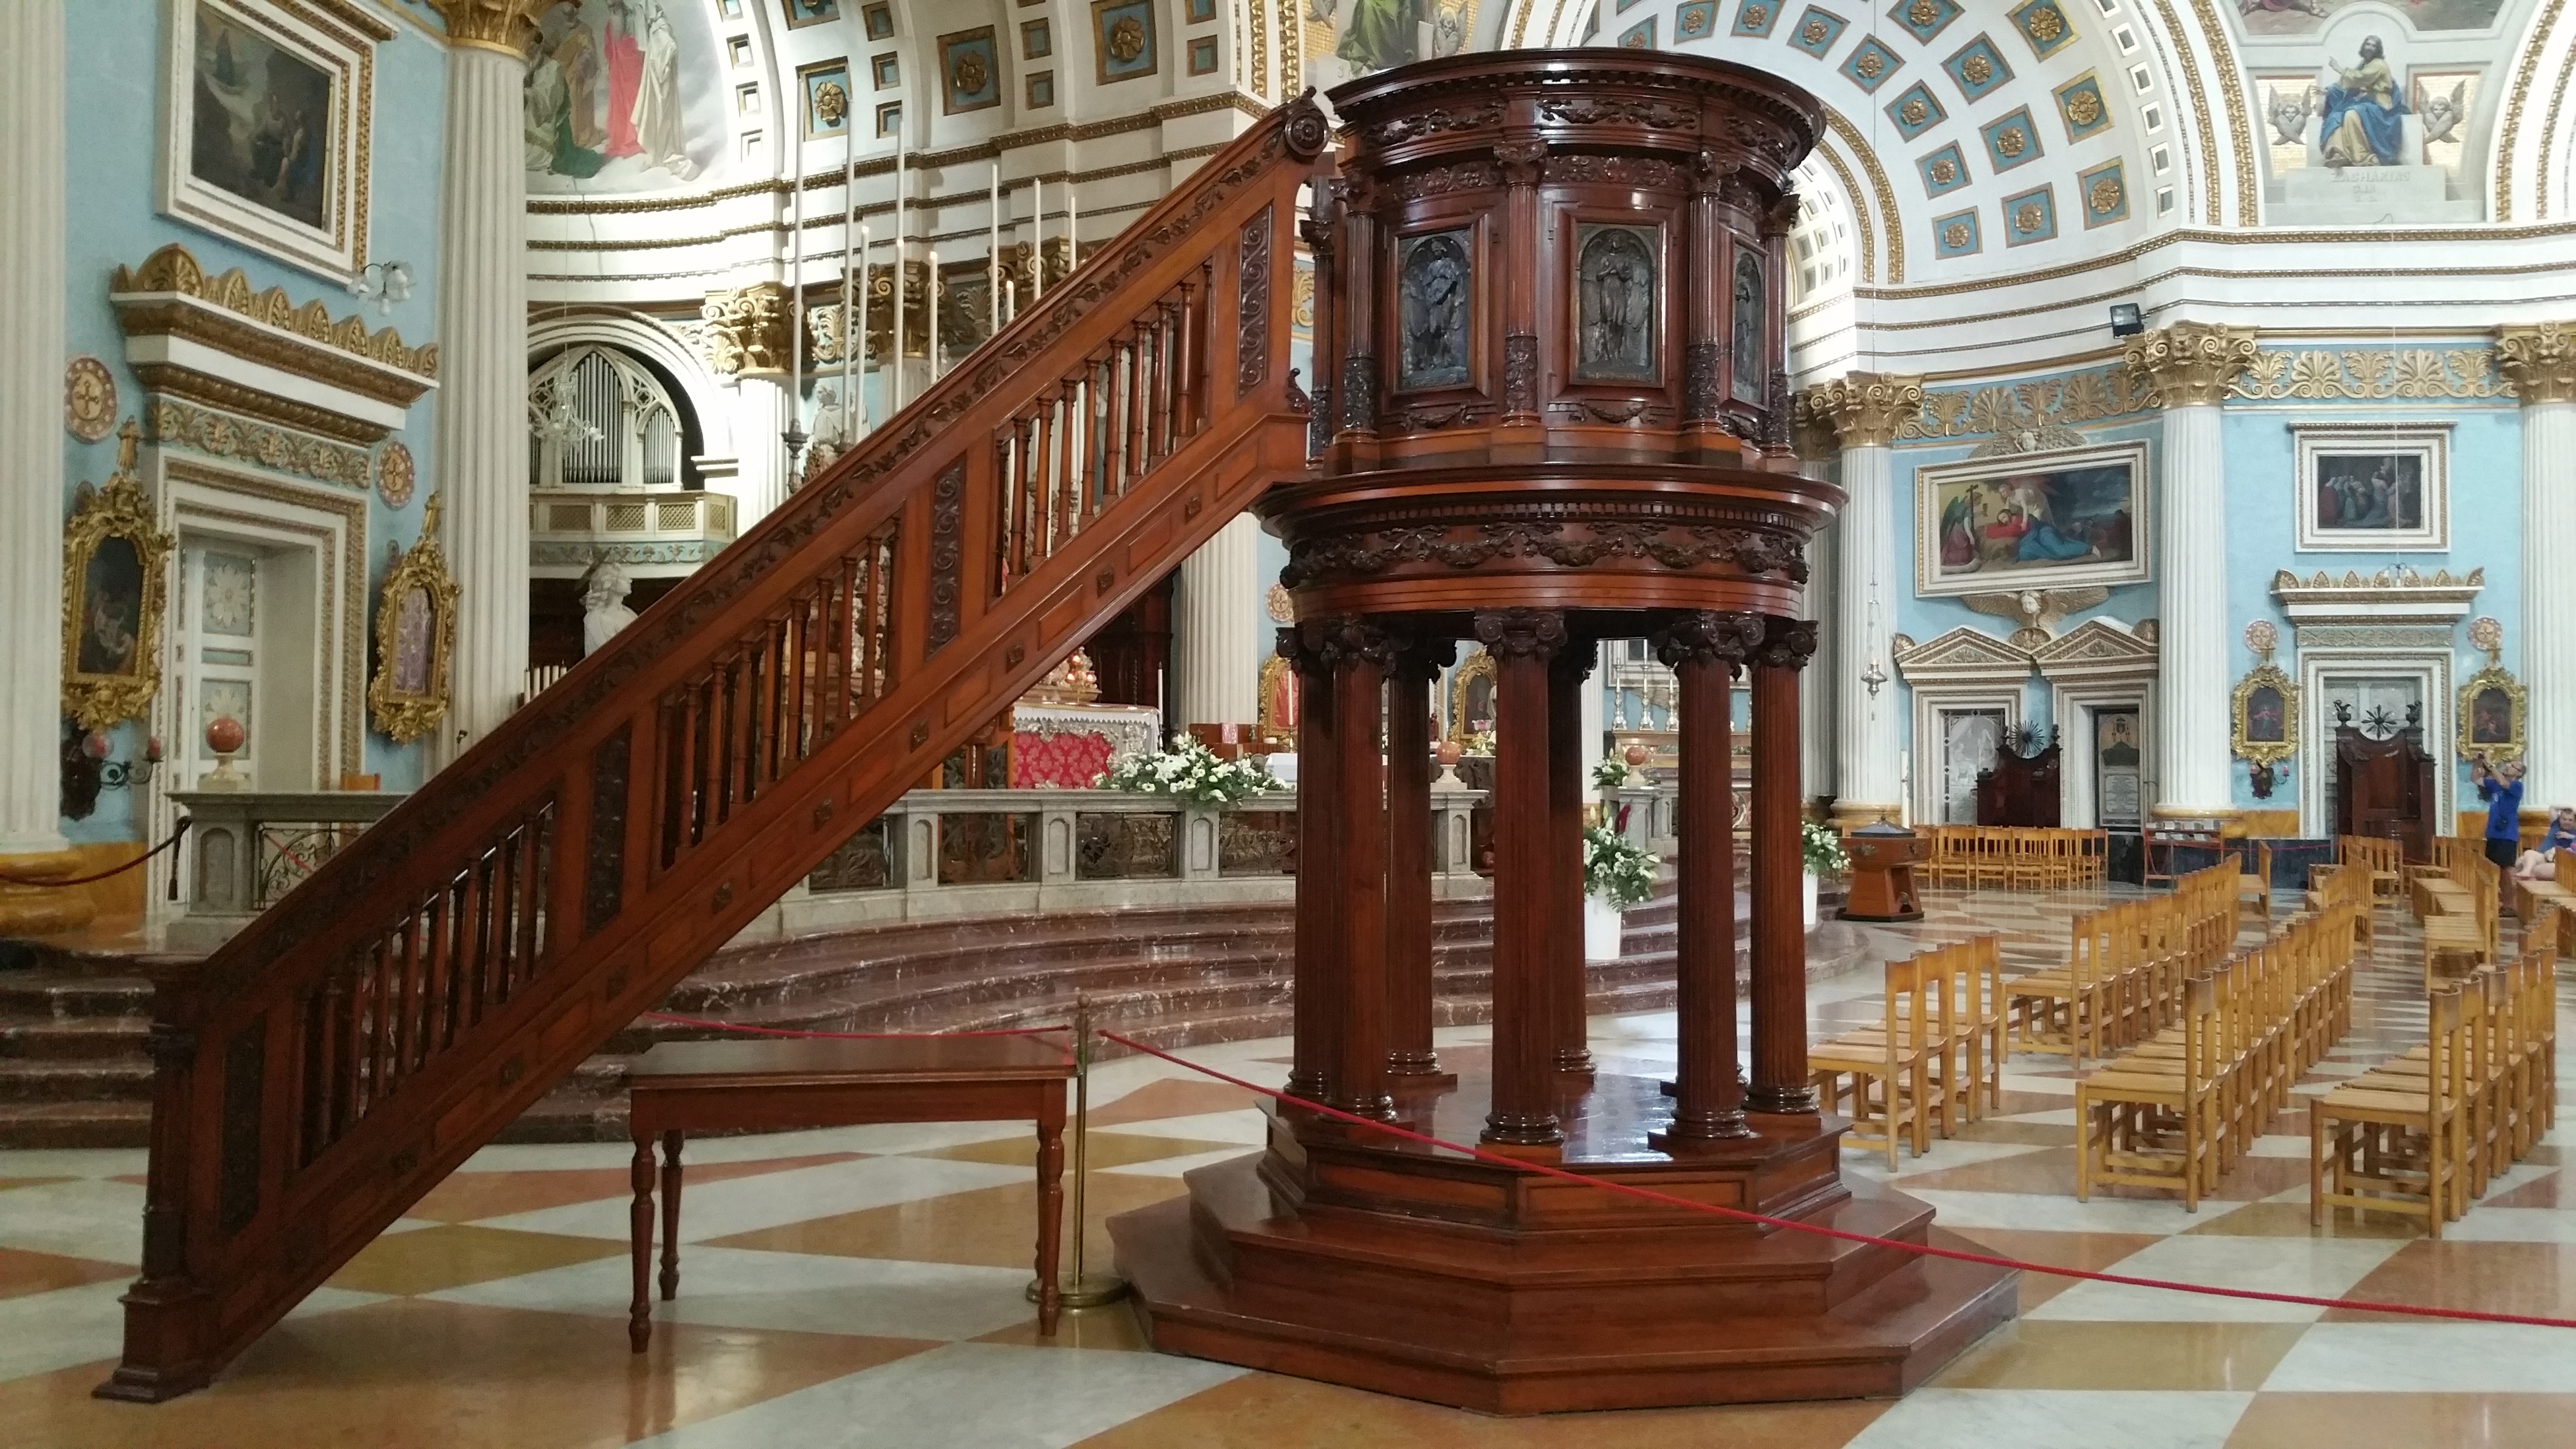
architecture, wood, stair, building, palace, arch, column, church, place of worship, rotunda, malta, tourist attraction, estate, ancient history, baluster, mosta